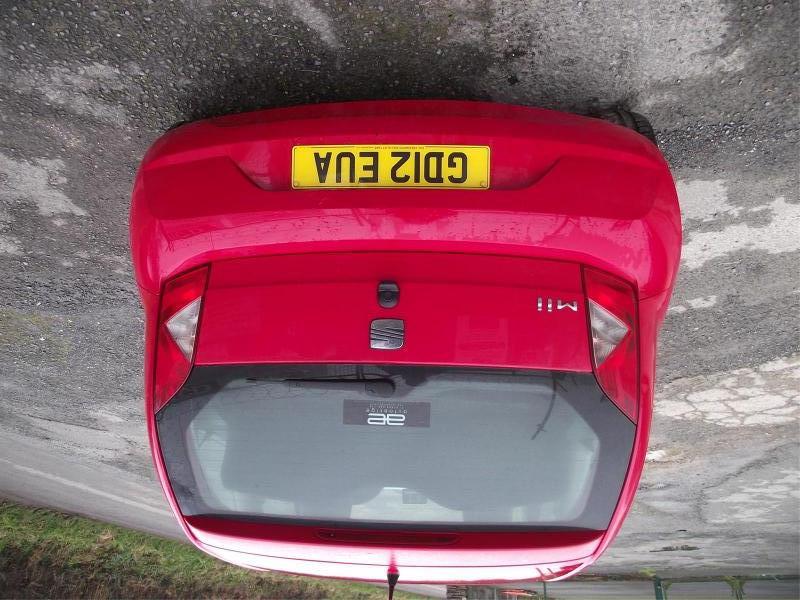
Aucun dommage détecté.
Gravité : aucun